St John's Wood tube station

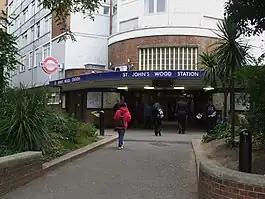
Station entrance

St. John's Wood is a London Underground station located in St John's Wood in the City of Westminster, north-west London. It was opened in 1939 as a stop on the Bakerloo line. Today, the station is on the Jubilee line between Swiss Cottage and Baker Street stations and is in Travelcard Zone 2. Essentially, St. John's Wood station is a local station with the nearby Metropolitan line bypassing this station. A Jubilee line journey between St. John's Wood and Baker Street typically takes less than three minutes.